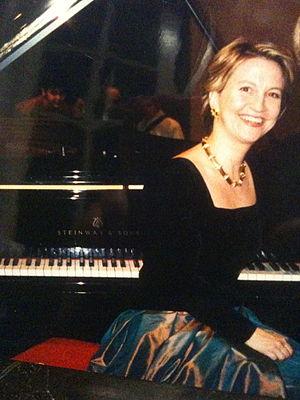
Nathalie Béra-Tagrine devant son piano
2 janvier : la Symphonie nᵒ 4 de Roger Sessions, créée par l'Orchestre symphonique du Minnesota dirigé par Antal Doráti.
Nathalie Béra-Tagrine est une pianiste française d'origine russe, née le 15 février 1960 à Boulogne-Billancourt.